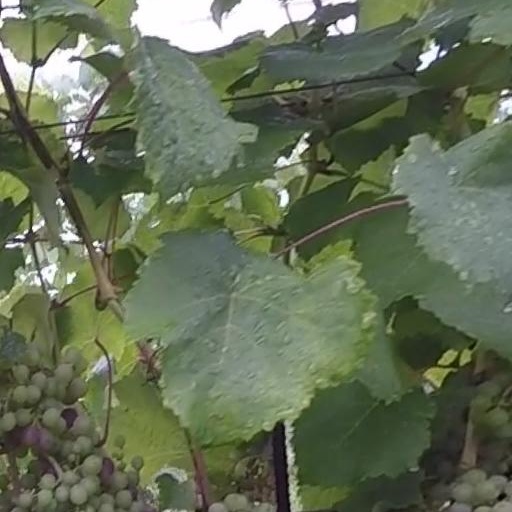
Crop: grape